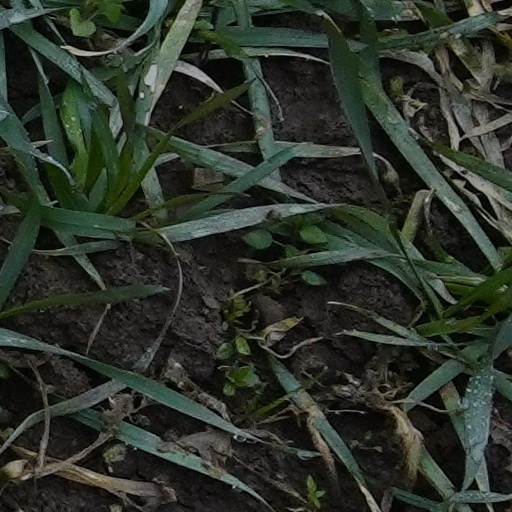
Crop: wheat